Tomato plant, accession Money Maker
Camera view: vertical (180 deg); turntable rotation: 30 degrees
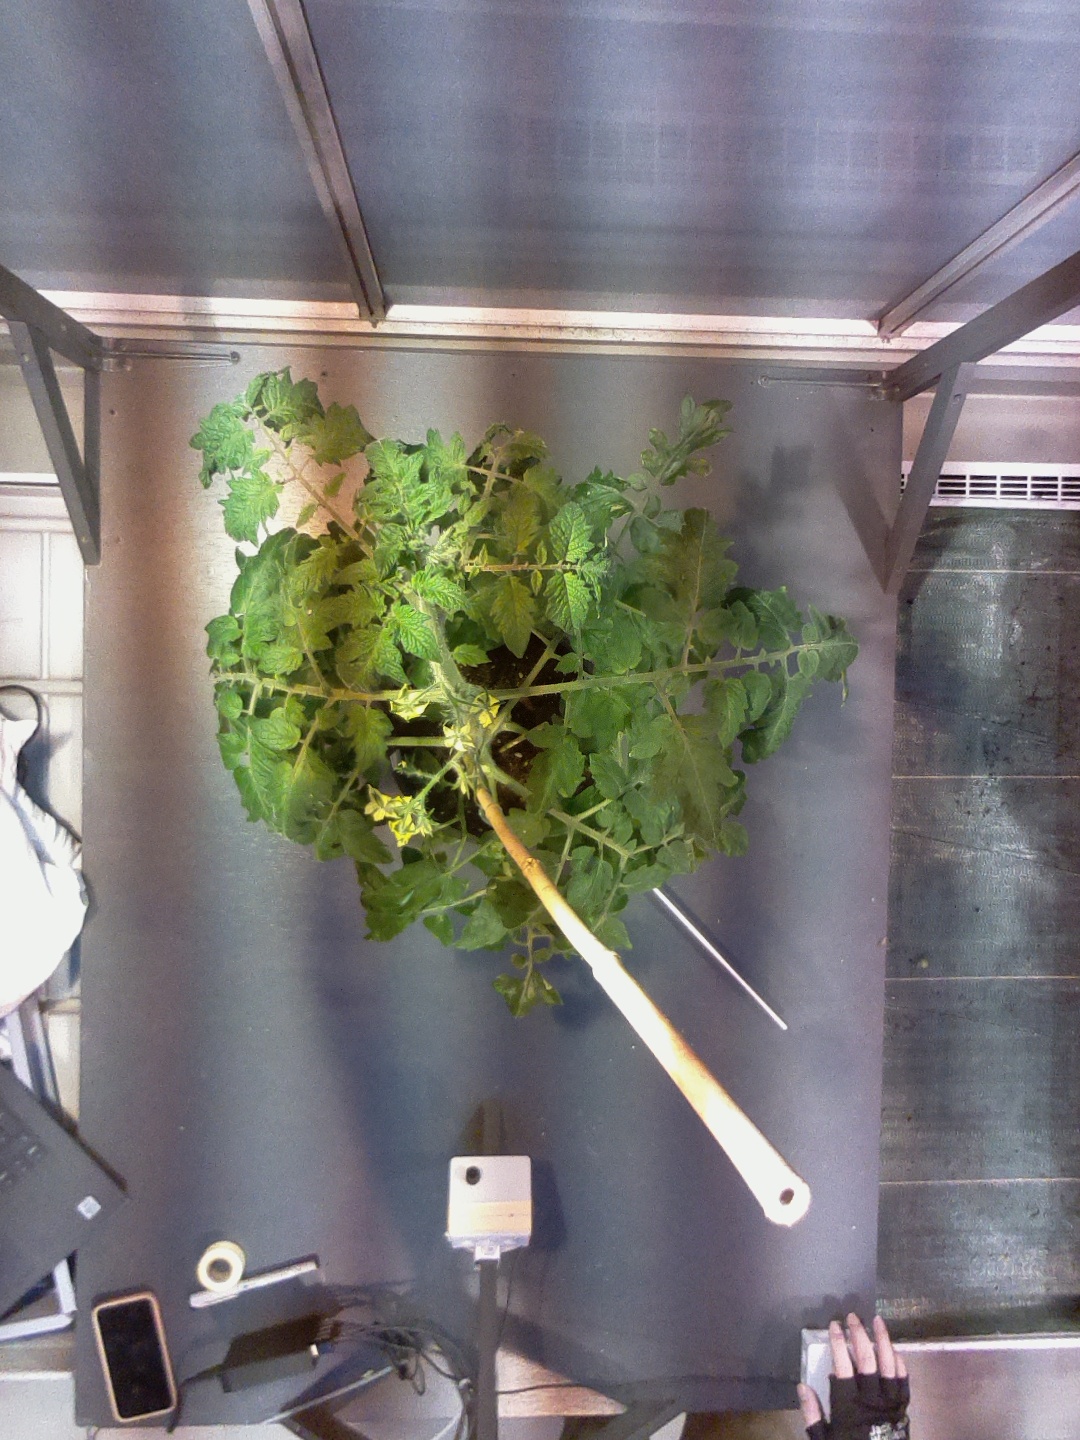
BBCH growth stage 66: Full flowering, 60%-70% of flowers open, more petals falling